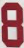
Number: 8